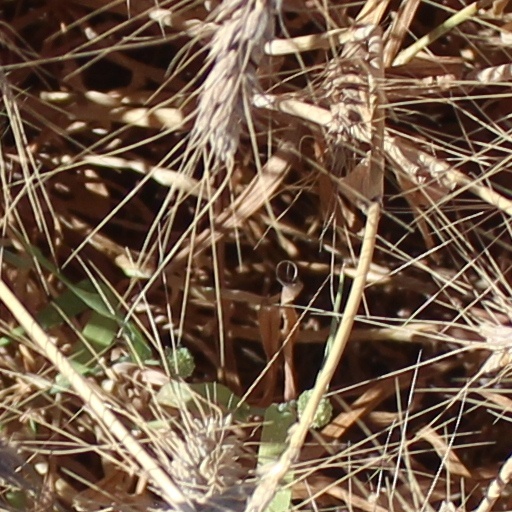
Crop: wheat